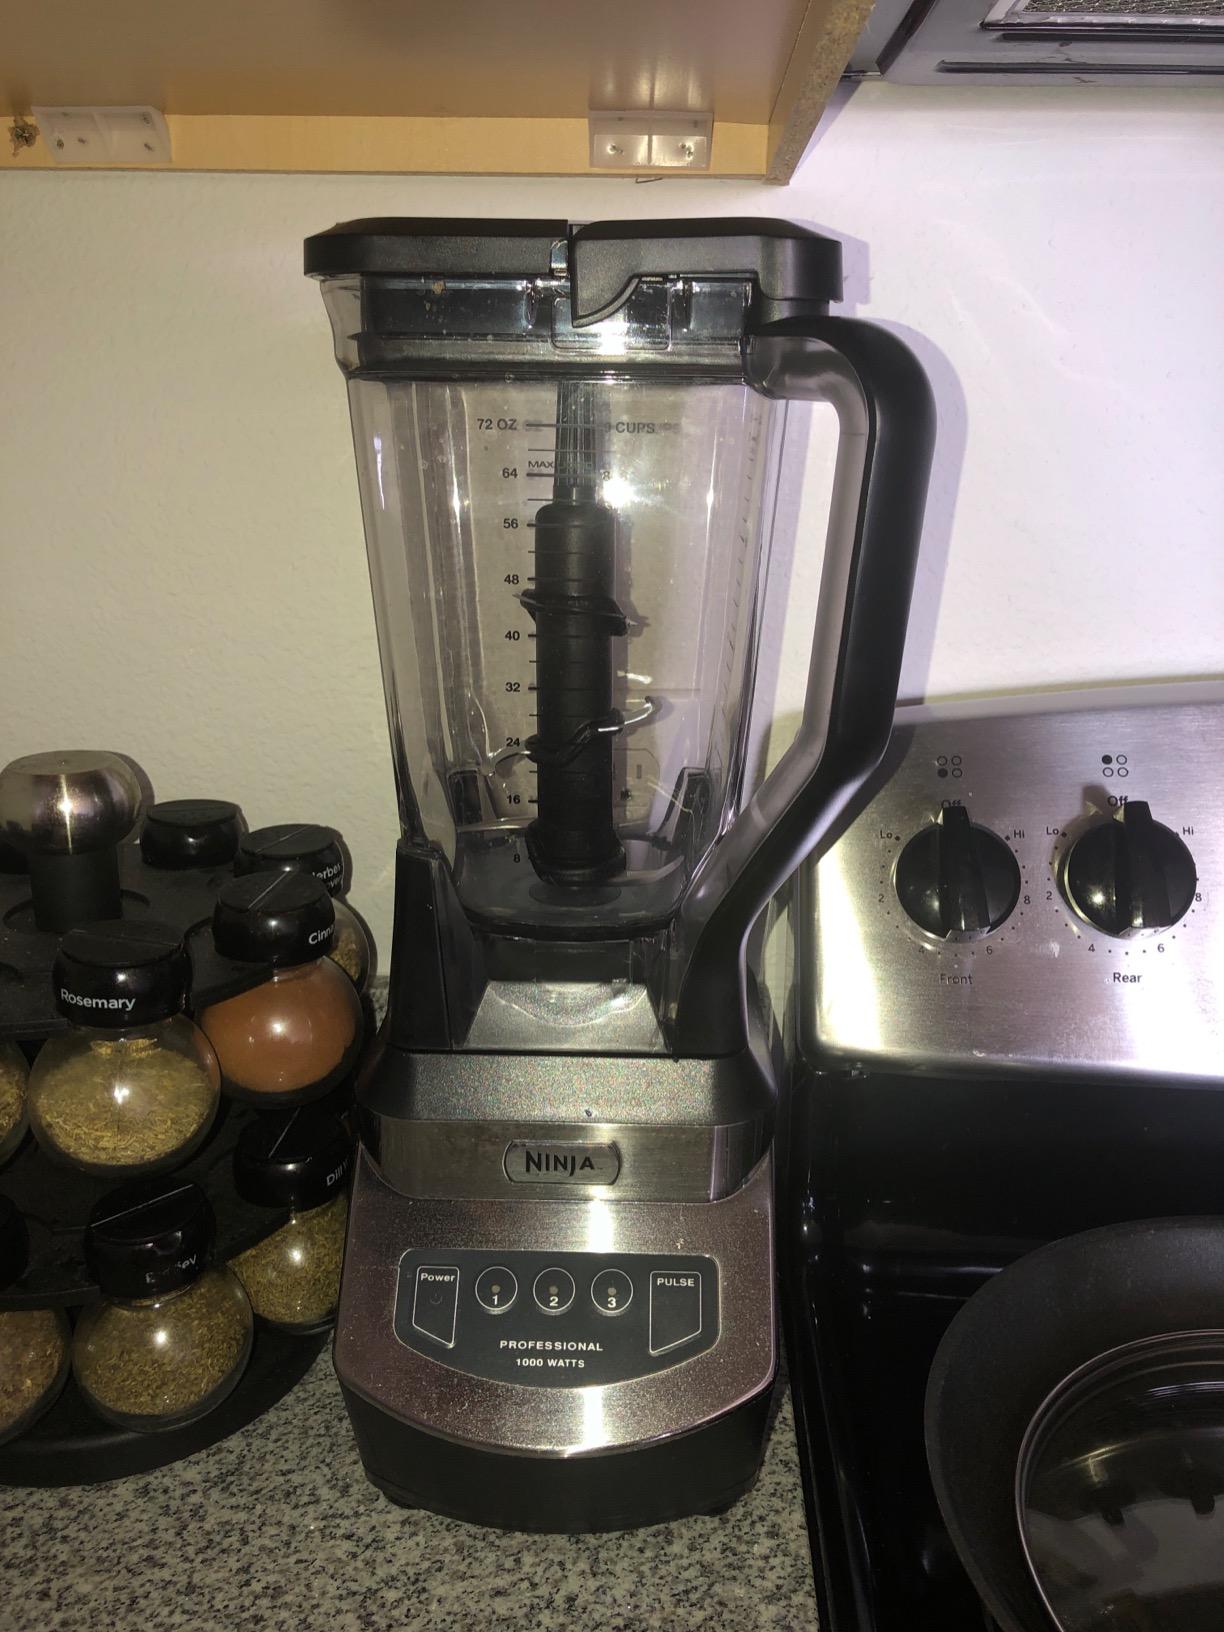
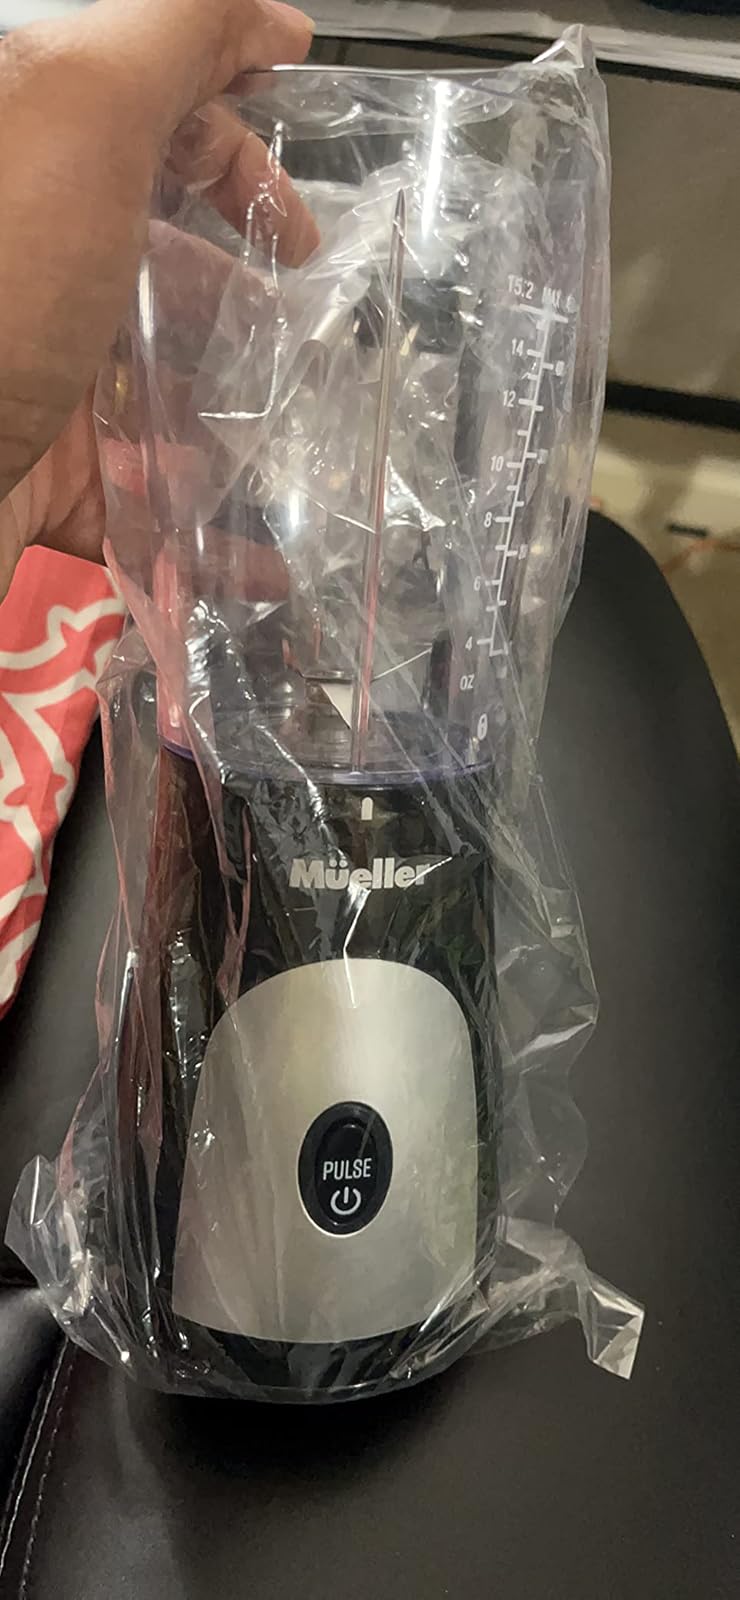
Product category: items_blender
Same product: no